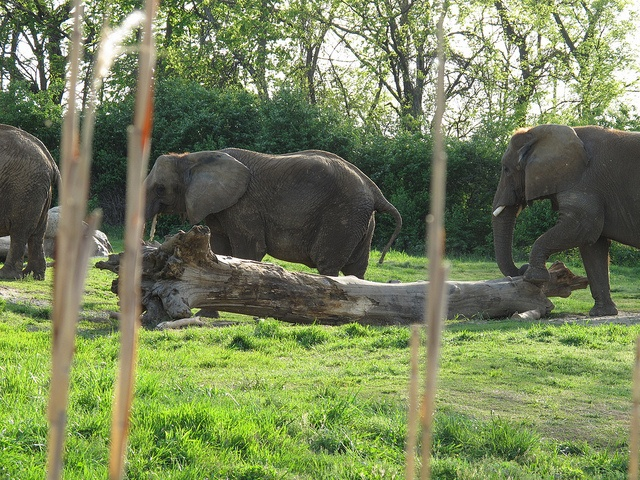
A herd of elephants walking across a green grass covered field.
Trio of elephants walking past a large log
an image of a herd of elephants in the wilderness
Elephants walking in a field by a fallen tree.
Three elephants walk in a line across a large piece of wood in an enclosed grassy area.